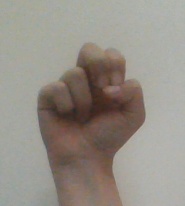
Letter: gaaf